2019 Philippine general election

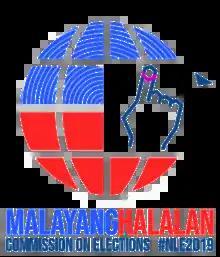
Logo of the 2019 NLE used in official promotional and awareness campaigns.

The 1987 Constitution of the Philippines states that unless otherwise provided by law, the election of members of Congress is on every second Monday of May. According to Republic Act No. 7166, election for national, provincial, city and municipal elections are on the second Monday of May, since 1992, and every three years thereafter, with the president and vice president being elected in six-year intervals. It has been three years since the last general election of 2016, and with no law canceling the election, this meant that the election was held on Monday, May 13, 2019.